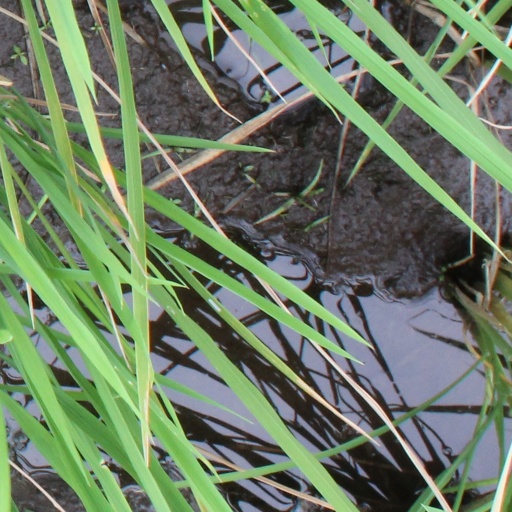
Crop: rice